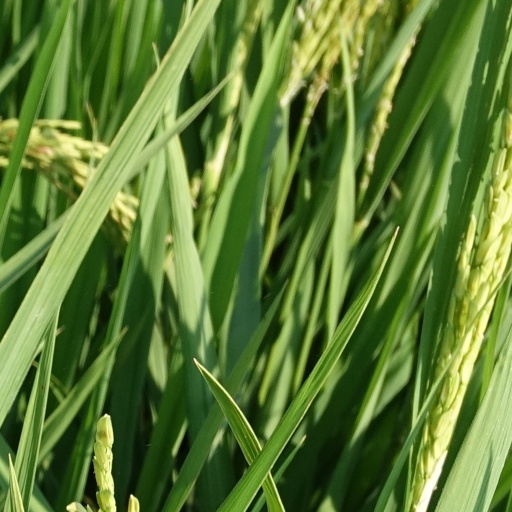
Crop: rice